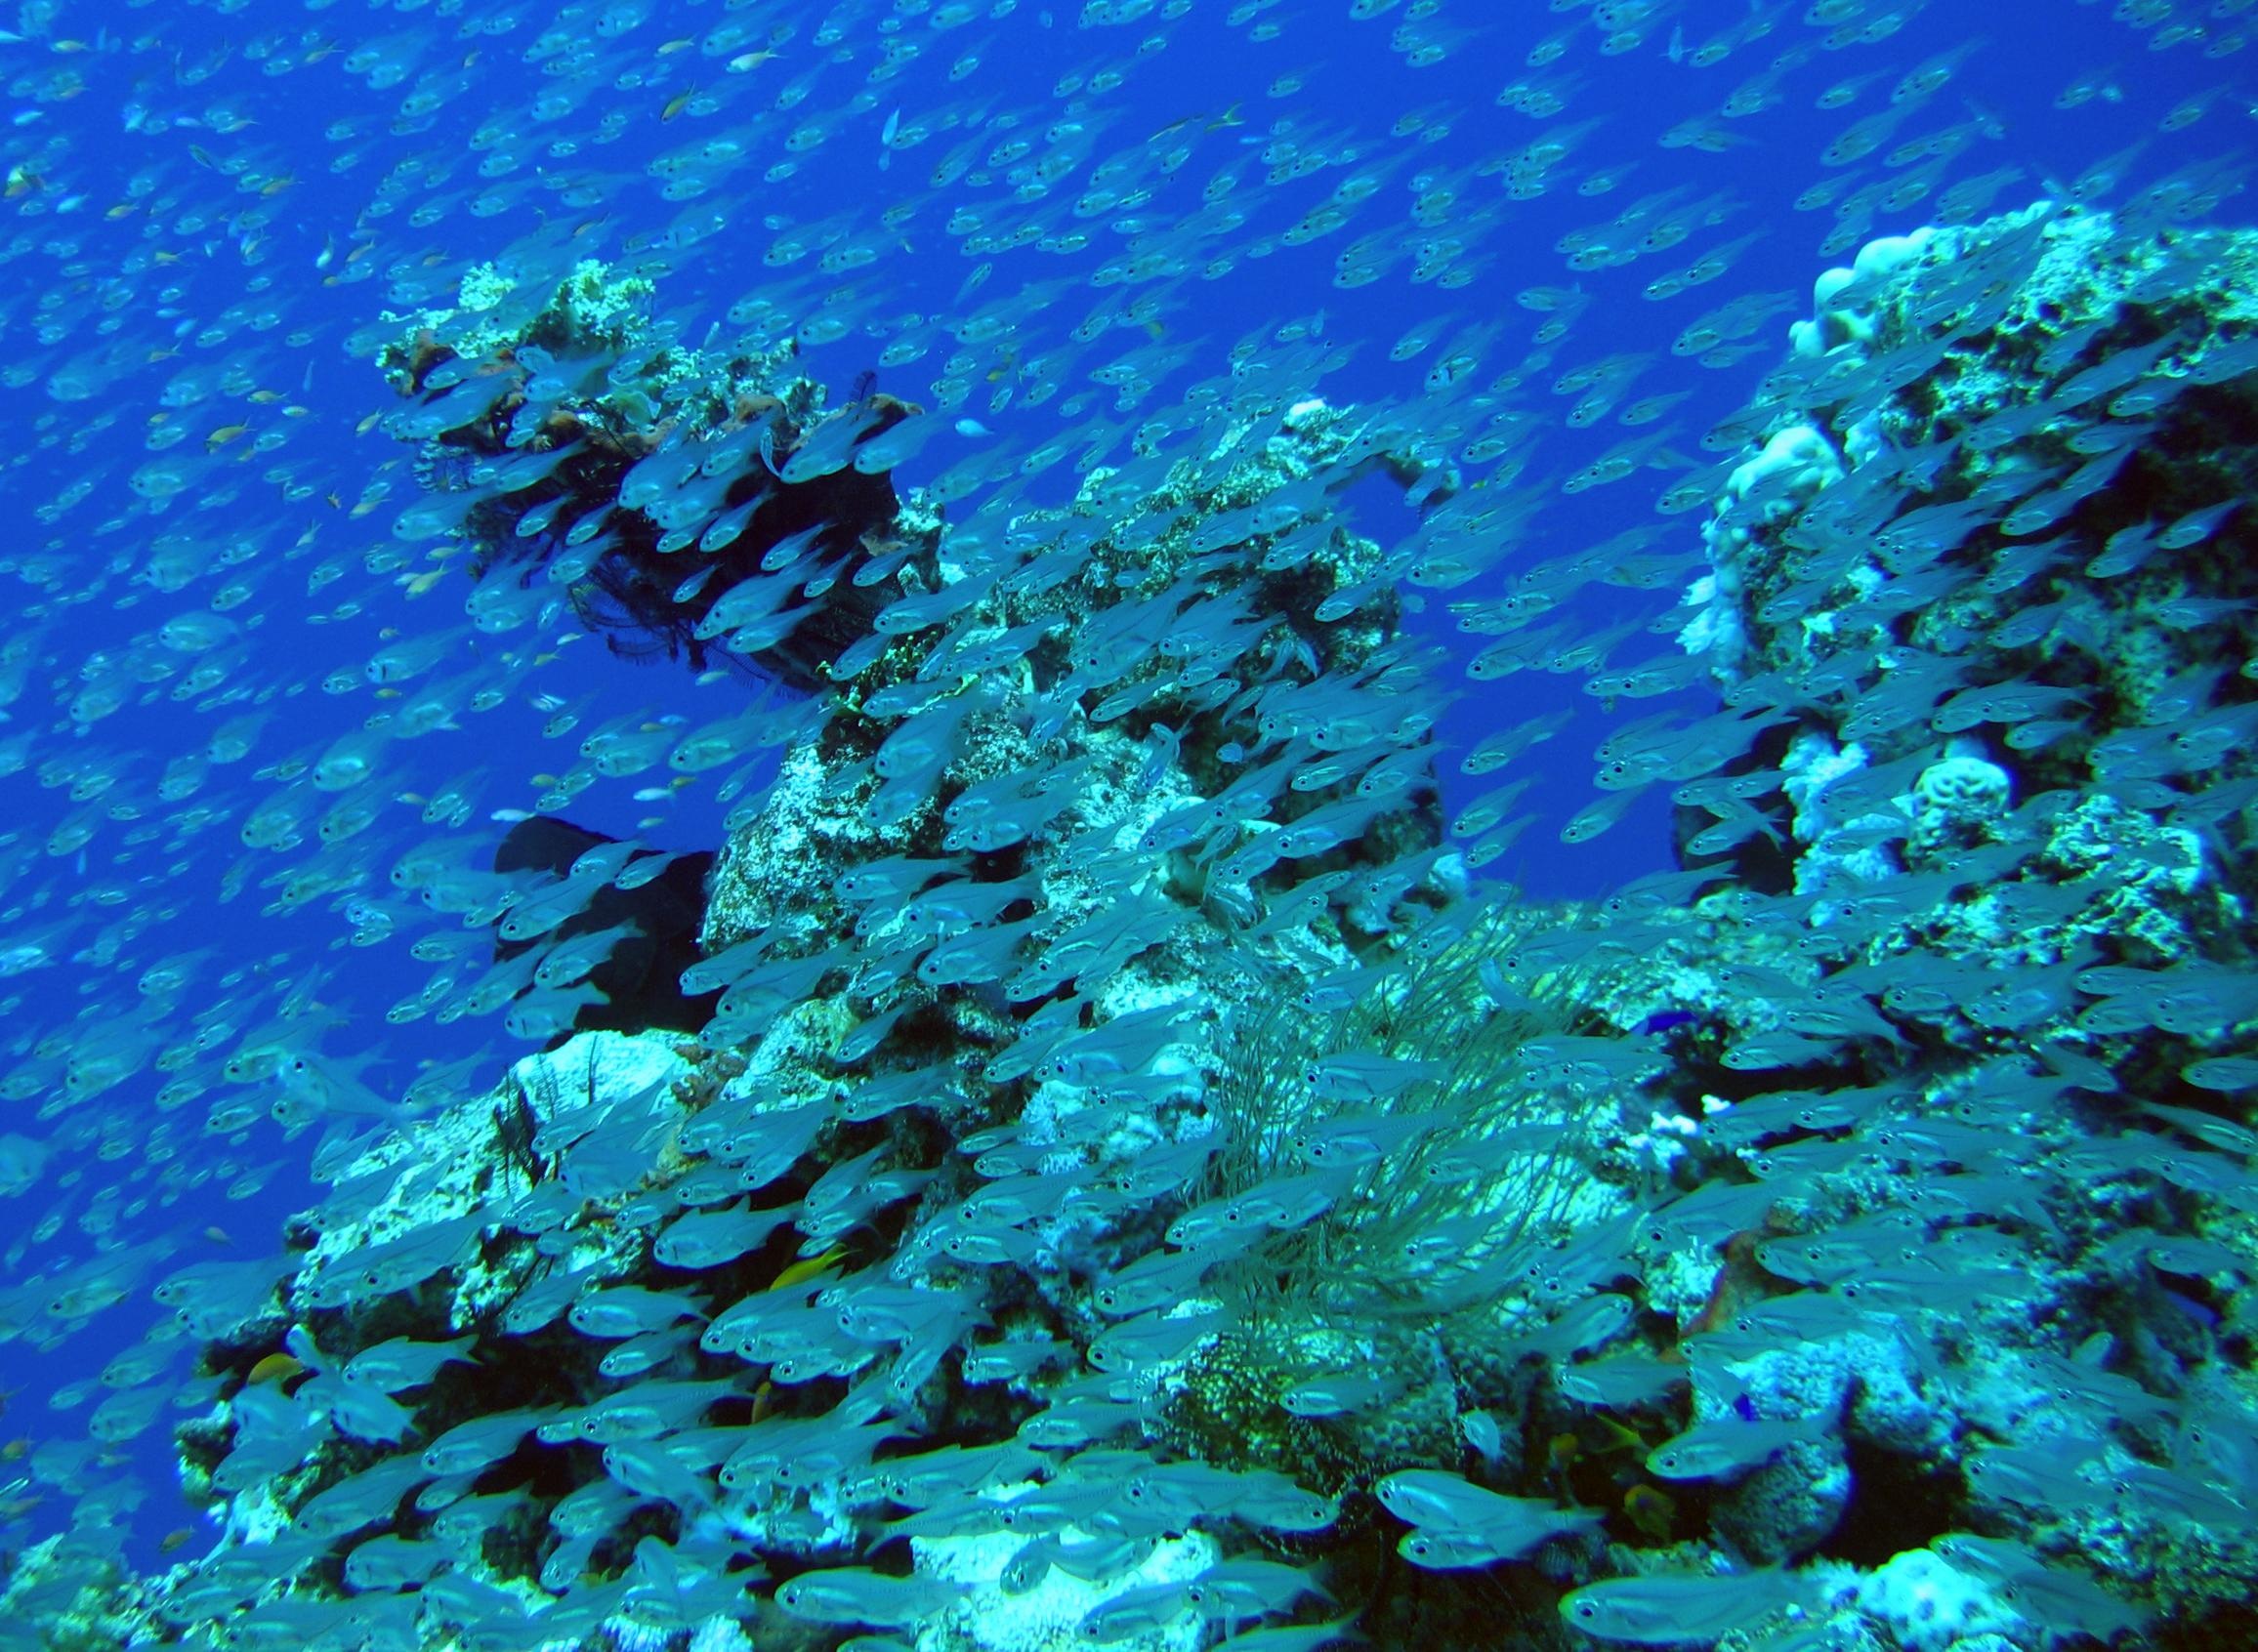
sea, ocean, underwater, biology, coral, coral reef, reef, barrier, habitat, ecosystem, landform, natural environment, marine biology, coral reef fish